East Branch Croton River

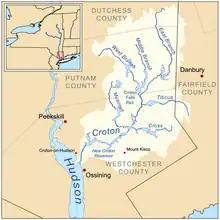
Map of the Croton River watershed showing the East Branch

The East Branch Croton River is a tributary of the Croton River in Dutchess, Putnam, and Westchester counties in the state of New York. It lies within the Croton River watershed and is part of the New York City water supply system's Croton Watershed.